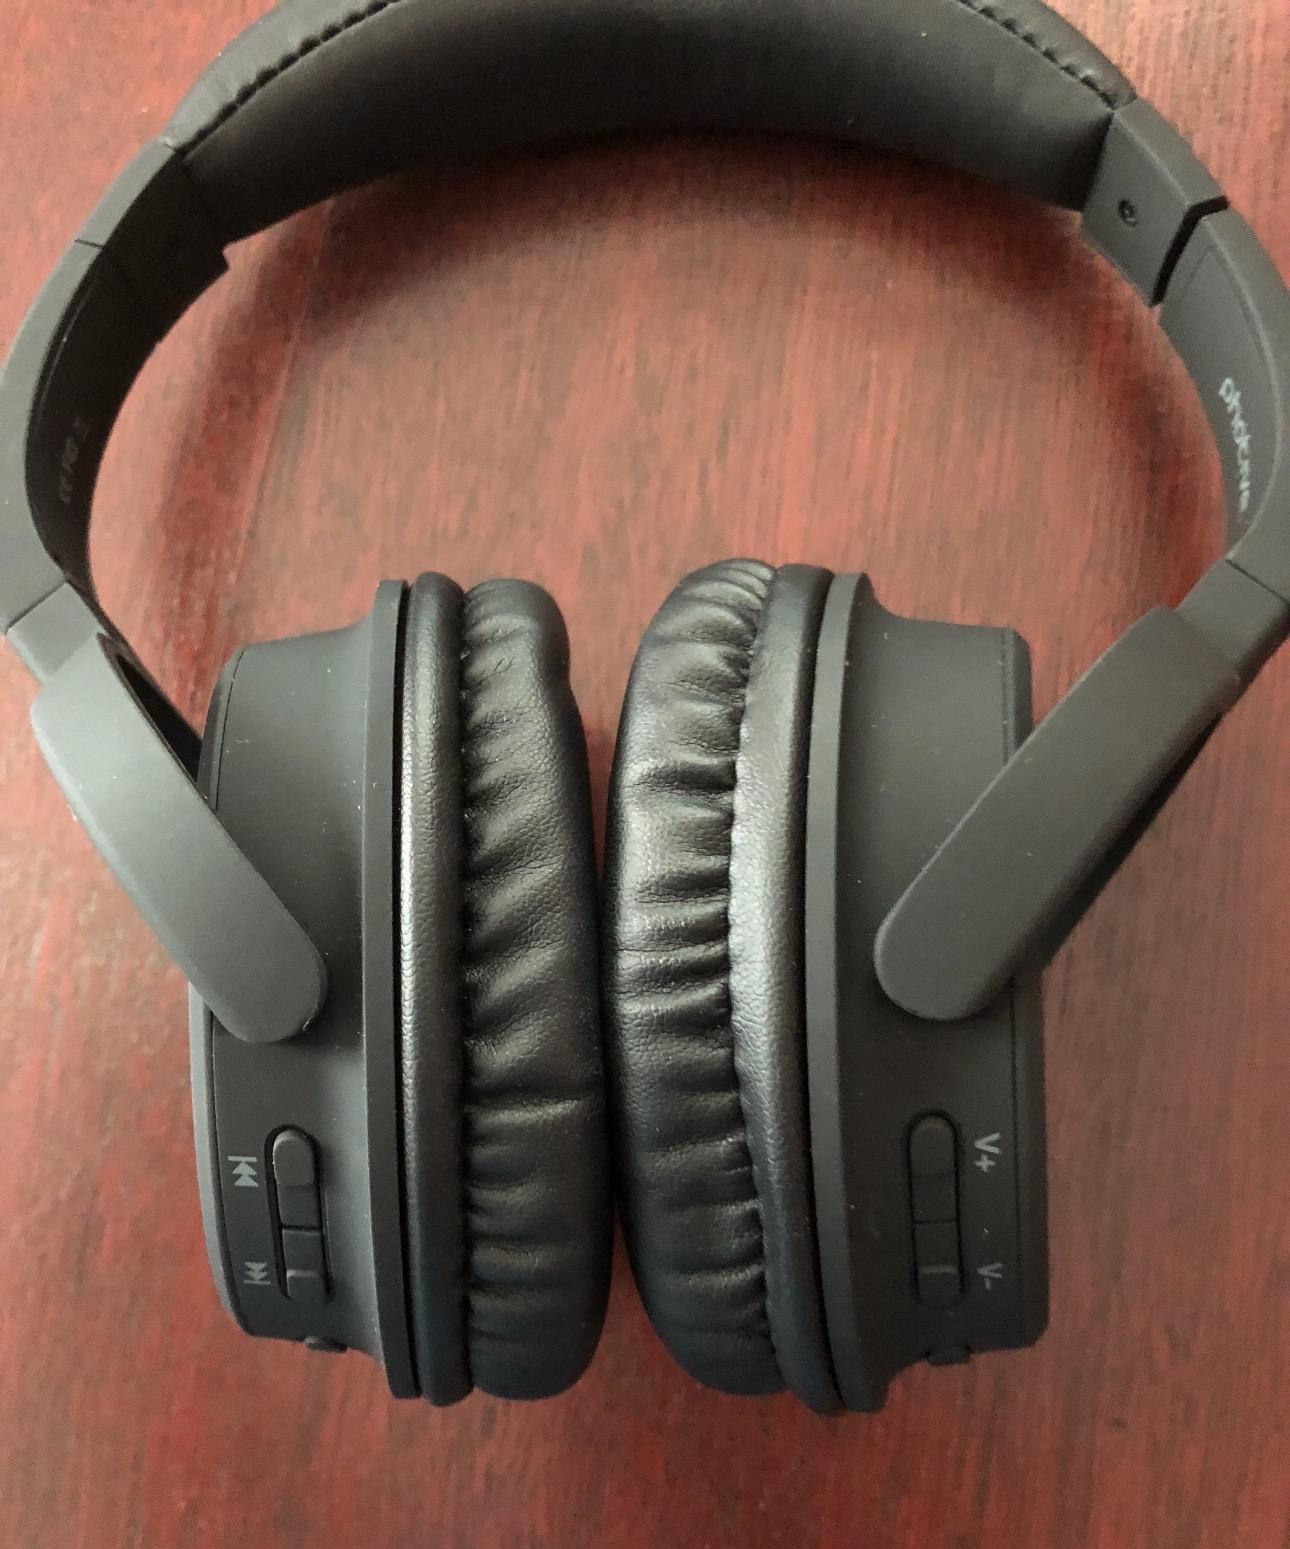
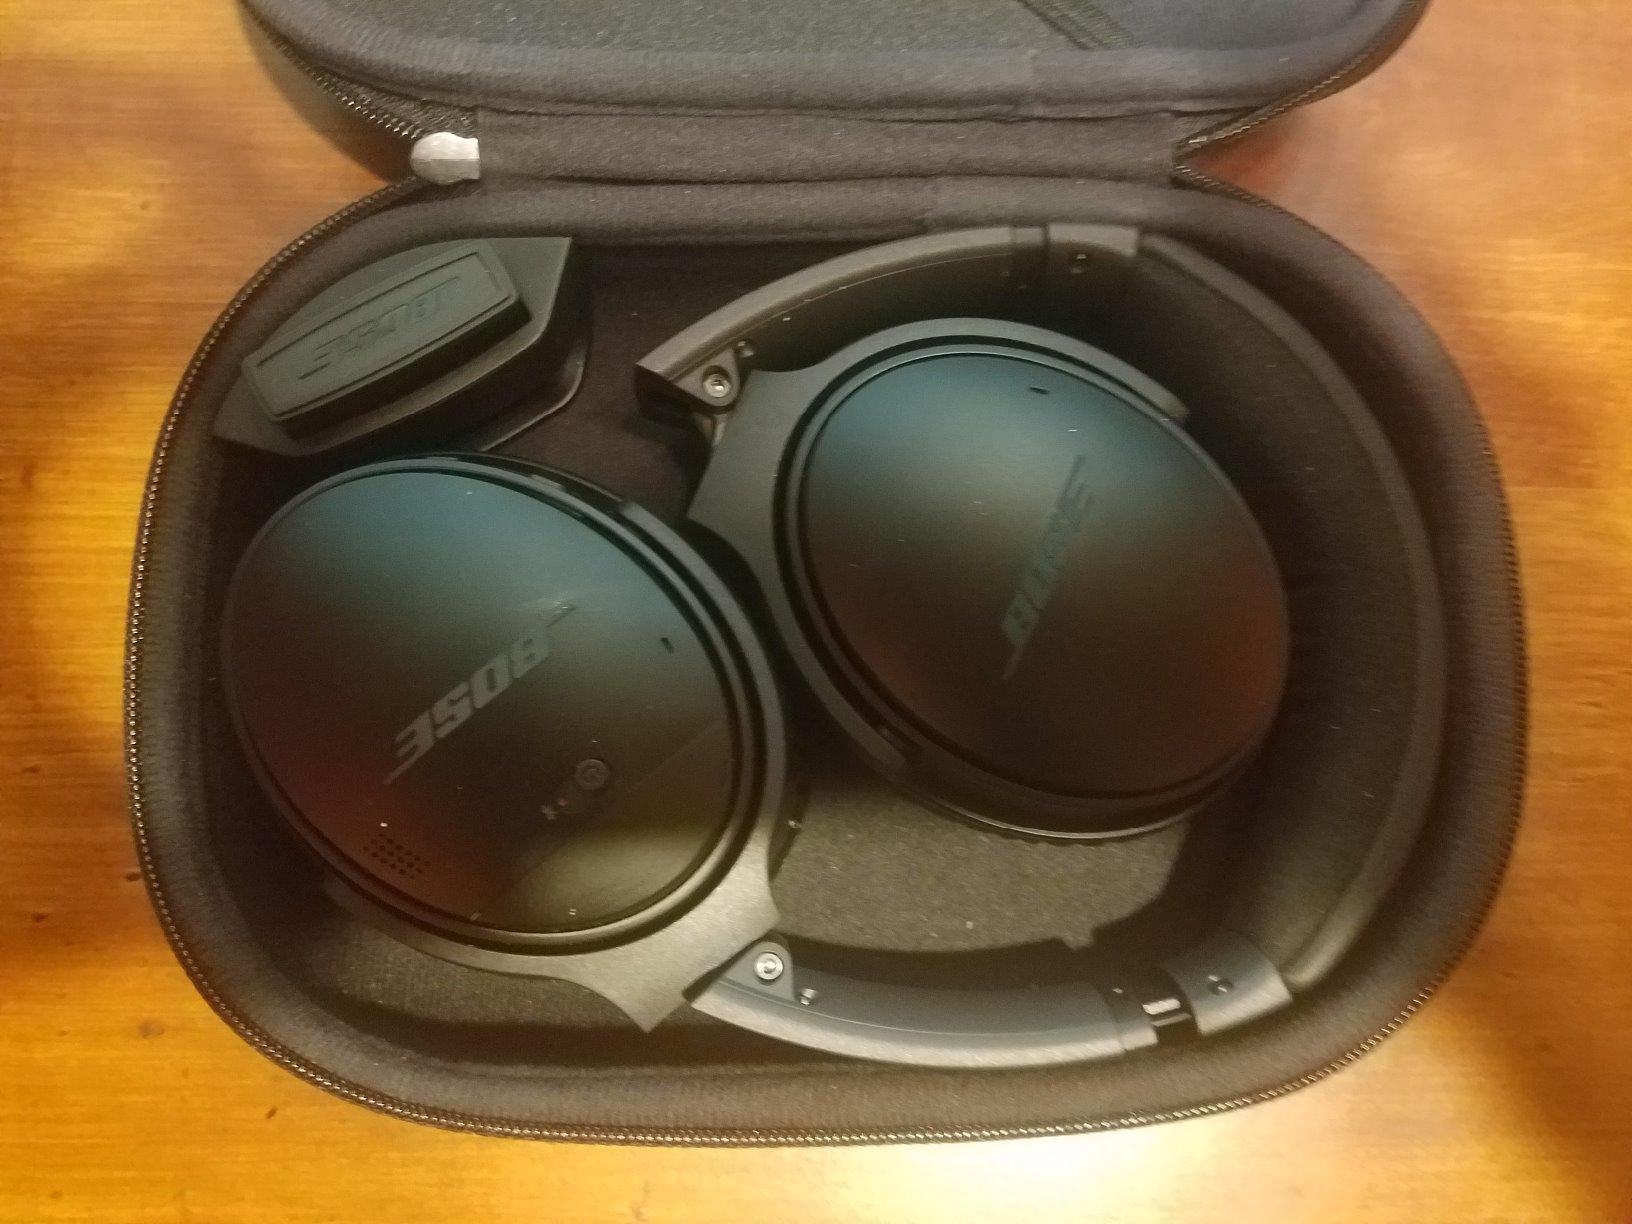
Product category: headphones
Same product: no